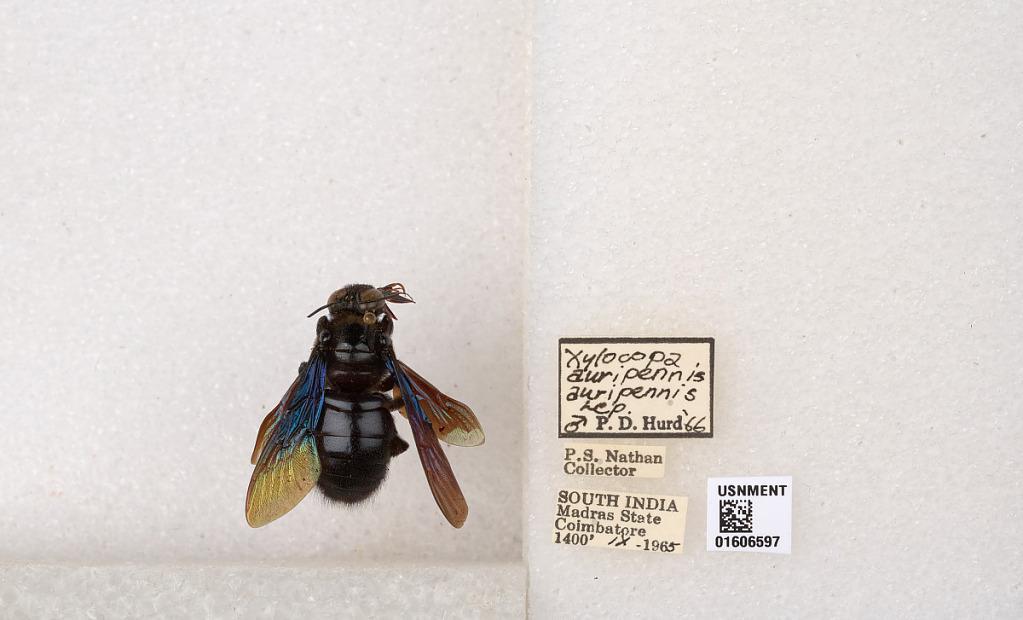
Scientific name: Xylocopa (Biluna) auripennis auripennis Lepeletier
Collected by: P. Nathan
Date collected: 1965-9-1
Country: India
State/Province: Tamil Nadu
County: Coimbatore
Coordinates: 10.9955, 76.9034
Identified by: Hurd, P. D.